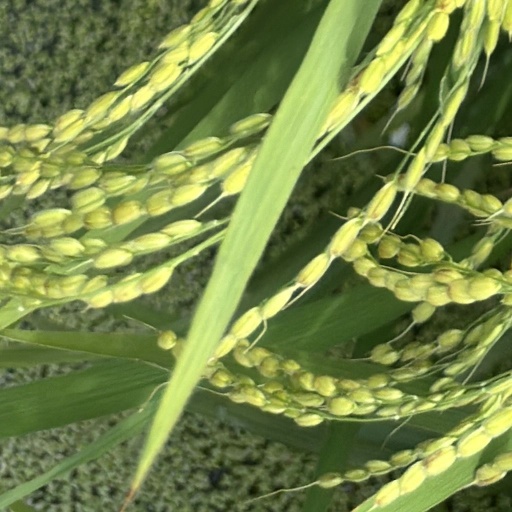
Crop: rice